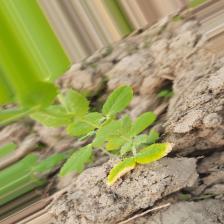
Label: Ascochyta blight